Russian battleship Gangut (1911)

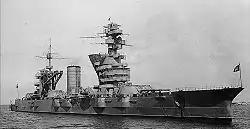

"Gangut" was laid up on 9 November 1918 for lack of manpower and was renamed "Oktyabrskaya Revolutsiya" on 27 June 1925 while she was being refitted. She was recommissioned on 23 March 1926 and began a partial reconstruction on 12 October 1931, incorporating the lessons from the earlier modernizations of her sisters "Marat" and "Parizhskaya Kommuna". The tubular tower-mast was replaced by a larger and sturdier structure with a KDP-6 fire control director, equipped with two Zeiss rangefinders positioned on top. The aft superstructure was enlarged and a new structure was built just forward of it, with another KDP-6 director surmounting it, which required the repositioning of the mainmast forward. This did not leave enough room for a derrick, as was used on "Marat", so two large boat cranes were mounted on each side of the mainmast. Her funnel was curved to the rear rather than angled like "Marat". Each turret received Italian rangefinders and their roof armor was increased to in thickness. A new forecastle, much like that of "Marat", was fitted to improve seakeeping. Six 34-K anti-aircraft (AA) guns were added, three on the roofs of the fore and aft turrets. All twenty-five of her old boilers were replaced by a dozen oil-fired boilers originally intended for the "Izmail". The space saved was used to add another inboard longitudinal watertight bulkhead that greatly improved her underwater protection. Her original Pollen Argo Clock mechanical fire-control computer was upgraded with a copy of a Vickers Ltd fire-control computer, designated AKUR by the Soviets, as well as a copy of a Sperry stable vertical gyroscope. These changes increased her displacement to at full load and her overall length to . Her metacentric height decreased to from her designed as a result of her enlarged superstructures.